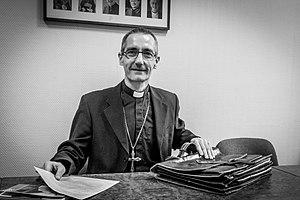
Vincent Dollmann par Claude Truong-Ngoc
Un évêque ou archevêque coadjuteur est un évêque nommé, comme un évêque auxiliaire, aux côtés d'un évêque diocésain, mais avec droit de succession immédiate sur le siège de l'évêque à qui il est adjoint après la démission ou le décès de ce dernier.
Vincent Dollmann, né le 19 août 1964 à Mulhouse, est un évêque catholique français, archevêque de Cambrai depuis le 15 août 2018.